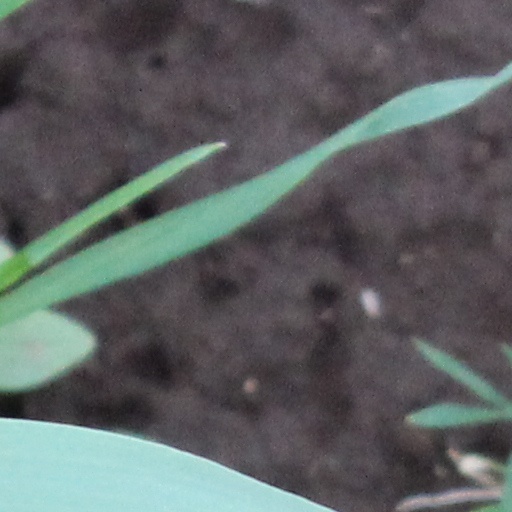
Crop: wheat